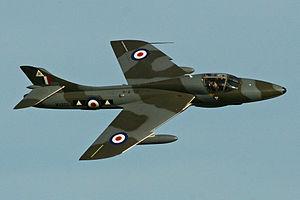
Le 22 aout 2015, un avion de chasse Hawker Hunter s’est écrasé à Shoreham-by-Sea, 10 km à l'ouest de Brighton sur la côte sud de l’Angleterre, lors d’un meeting aérien à l'aéroport de Shoreham, provoquant la mort de 11 personnes au sol et en blessant 14 autres.